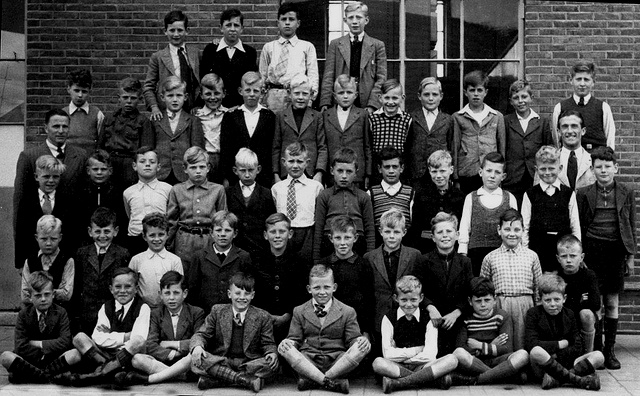
Distortion: darken